Wairoa

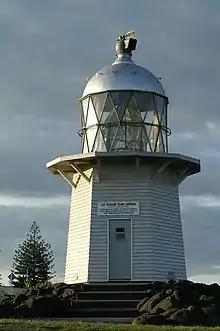
Wairoa Lighthouse

Early European settlement in the area included a whaling station and trading post established by William Rhodes in 1839, dealing largely in flax. These establishments offered sufficient income and attraction. Wairoa's initial name was Clyde, but this was changed, largely to avoid confusion with Clive near Napier and Clyde in the South Island. The north part of the town is called North Clyde. The town rose to prominence during the New Zealand Wars, during which time it was a garrison town.